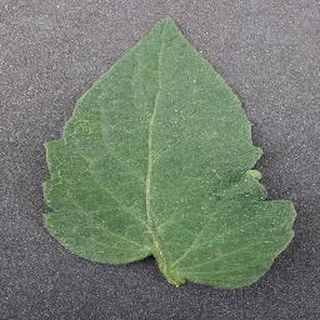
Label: healthy_tomato